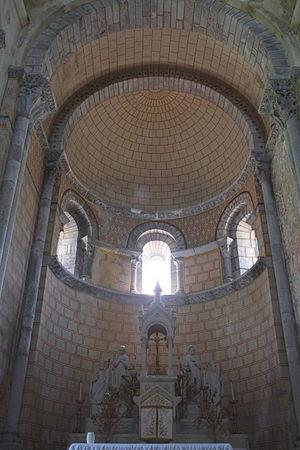
L'église Saint-Martin est une église romane située à Unac, dans le département de l'Ariège, en région Occitanie. Elle est dédiée à saint Martin, apôtre des Gaules.